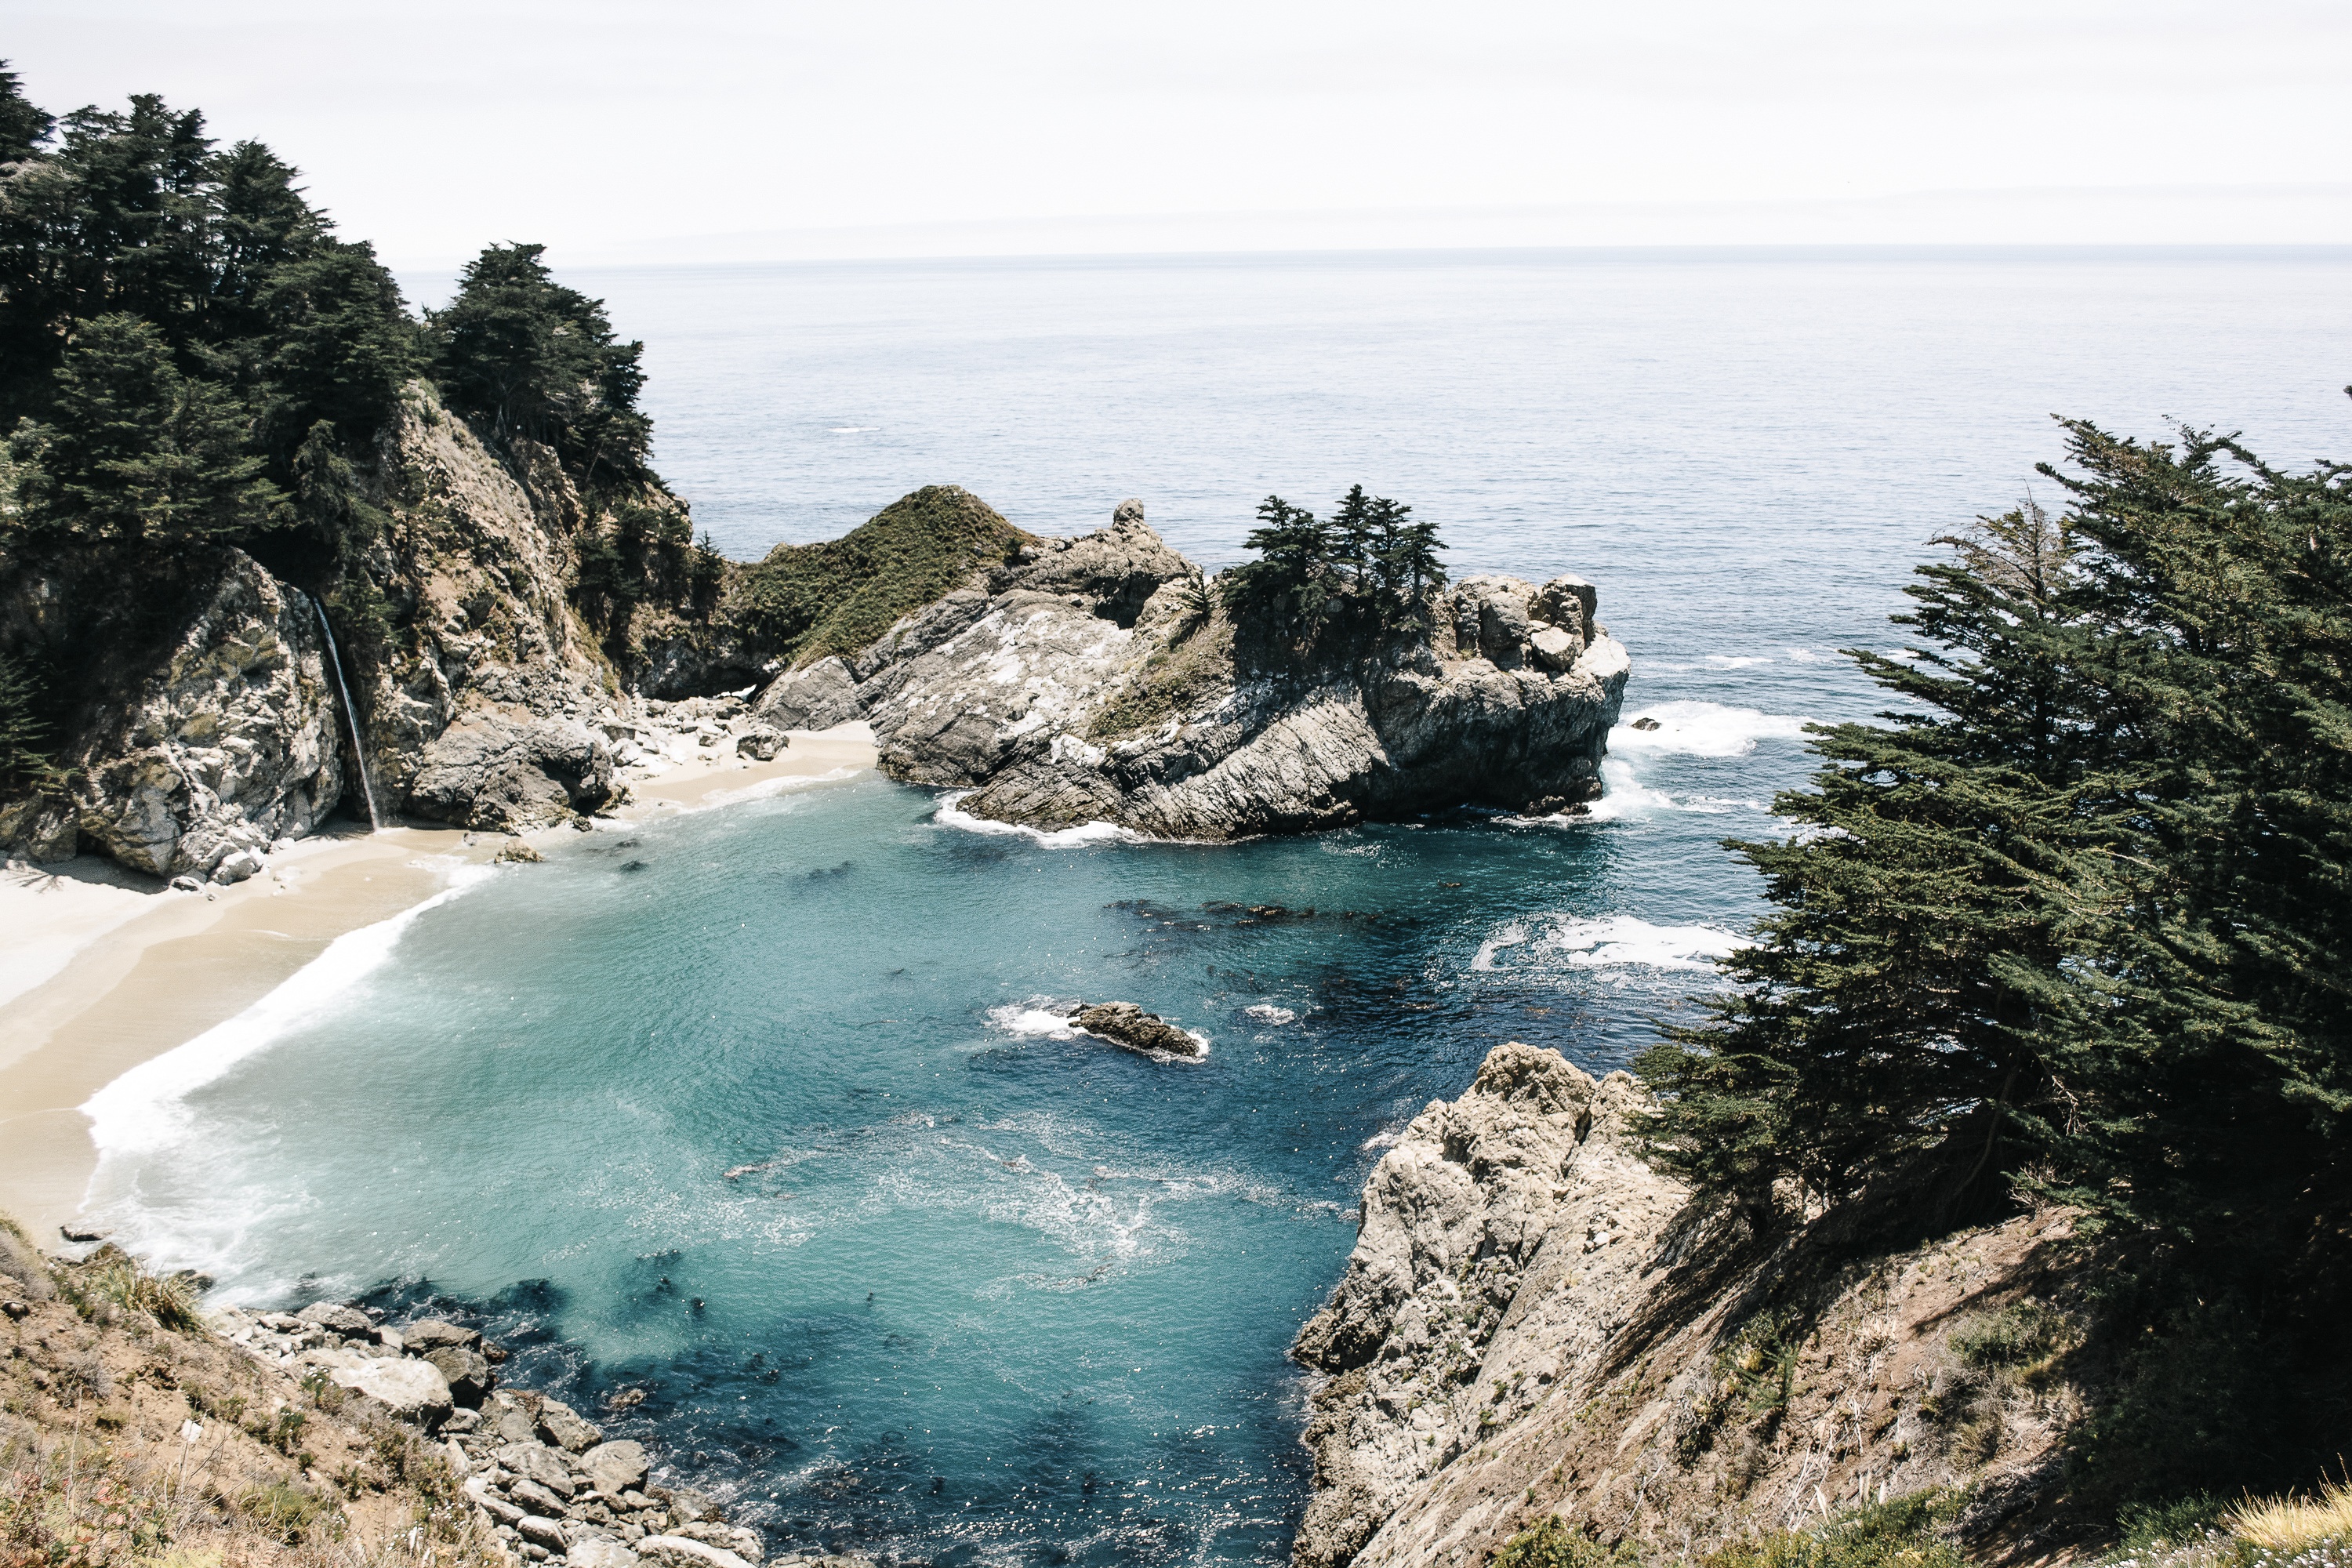
beach, sea, coast, water, rock, ocean, shore, wave, vacation, coastline, cliff, cove, bay, island, terrain, body of water, cape, islet, landform